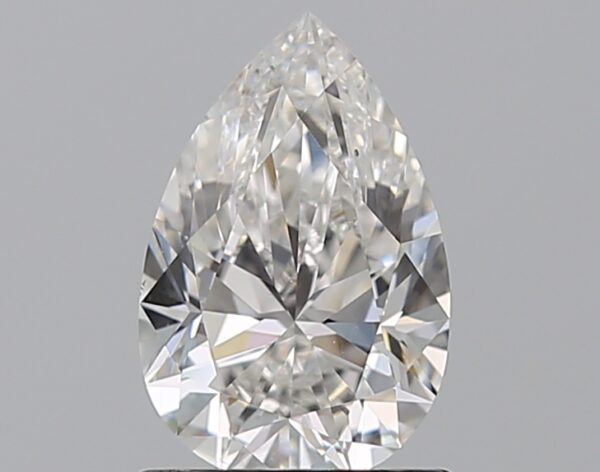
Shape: pear
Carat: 0.9
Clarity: VS2
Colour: E
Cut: EX
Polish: EX
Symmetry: VG
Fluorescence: ST
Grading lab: GIA
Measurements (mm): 8.16 x 5.35 x 3.39